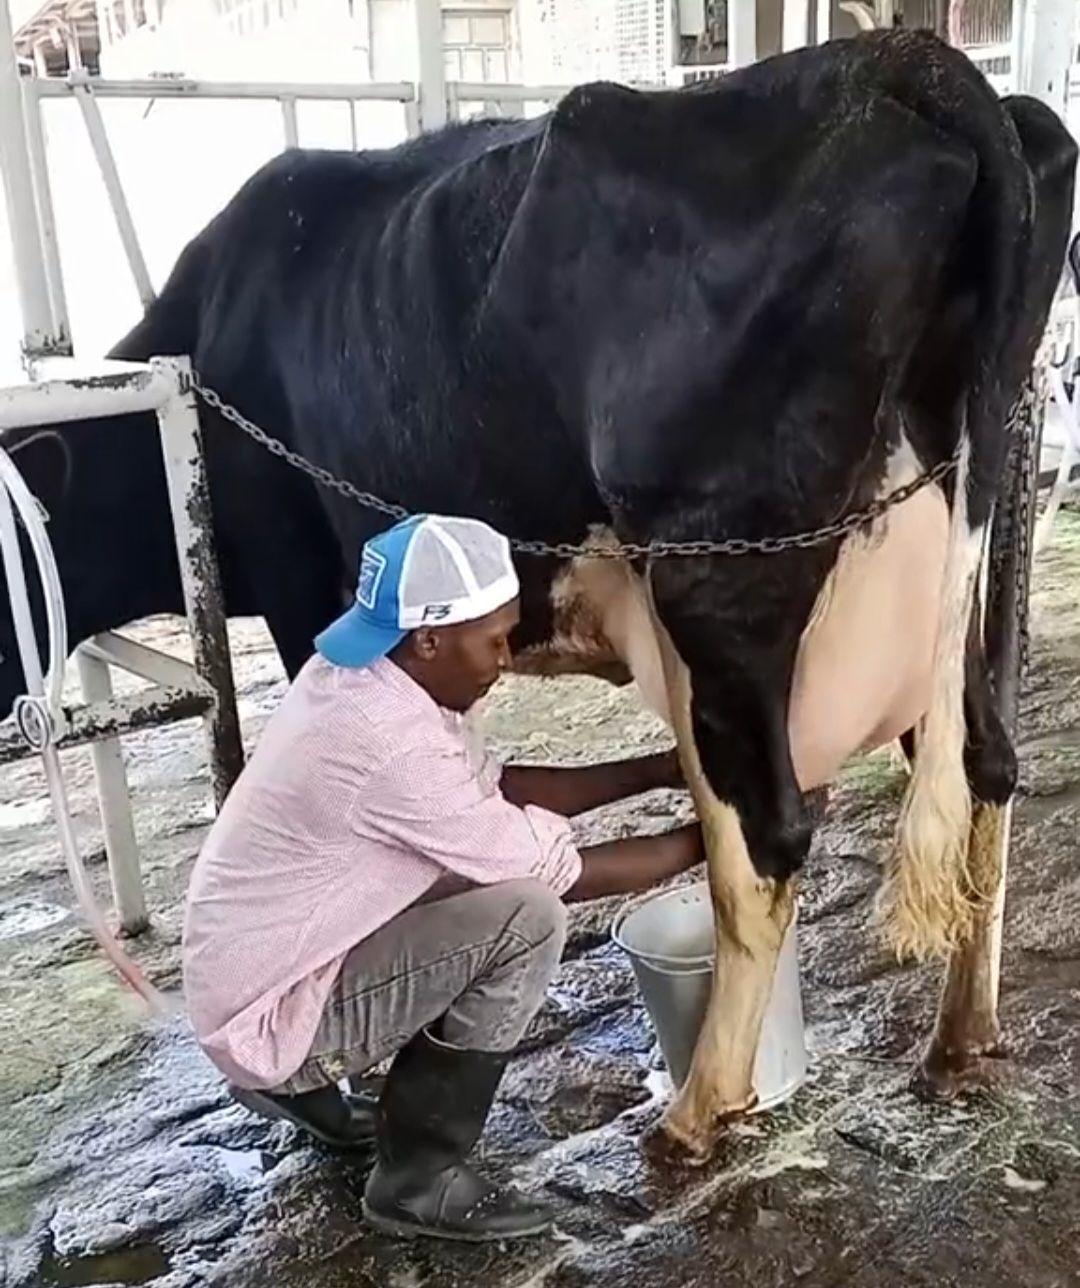
Mfugaji wakiume amevaa shati ya rangi ya waridi suwari ya kijvu na kofia ya bluu na nyeupe ameinama akikamua ng'ombe mweusi na mweupe,anatumia mikono yake kukamua maziwa kwenye ndoo nyeupe iliyoeekwa chini ya chuchu za ng'ombe,ng'ombe amefungwa kwa mnyororo kuashiria yuko zizini.